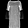
Label: Dress